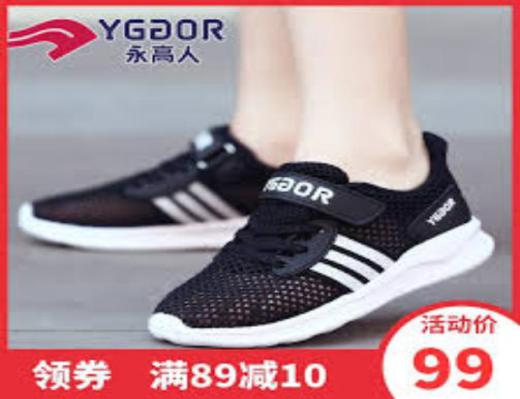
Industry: Sports